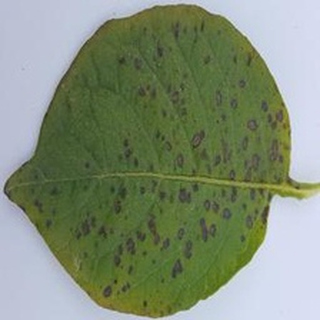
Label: potato_early_blight